Viktorija (singer)

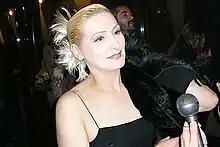
Viktorija in 2009

Snežana Mišković (born 19 December 1958), better known by her stage name Viktorija, is a Serbian and Yugoslav semi-retired rock singer. Known for her raspy voice, Viktorija was one of the most popular and prominent female vocalists of the Yugoslav rock scene.